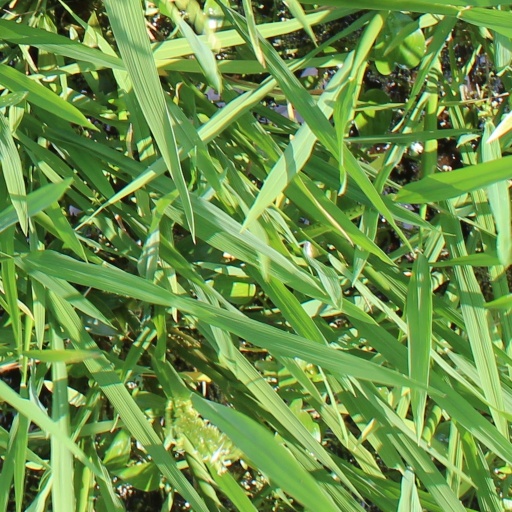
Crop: rice